Timeline of Opportunity

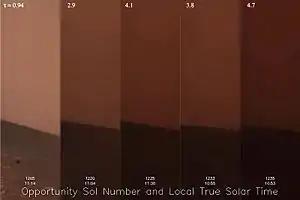
Time-lapse composite of the Martian horizon during Sols 1205 (0.94), 1220 (2.9), 1225 (4.1), 1233 (3.8), 1235 (4.7) shows how much sunlight the dust storms blocked; Tau of 4.7 indicates 99% blocked. credit:NASA/JPL-Caltech/Cornell.

Toward the end of June 2007, a series of dust storms began clouding the Martian atmosphere with dust. The storms intensified and by July 20, both "Opportunity" and "Spirit" were facing the real possibility of system failure due to lack of power. NASA released a statement to the press that said (in part) "We're rooting for our rovers to survive these storms, but they were never designed for conditions this intense". The key problem caused by the dust storm was a dramatic reduction in solar power. There was so much dust in the atmosphere that it blocked 99 percent of direct sunlight to the rover. The "Spirit" rover, on the other side of the planet, was getting slightly more sunlight than "Opportunity".